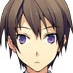
Portrait style: Anime Portrait